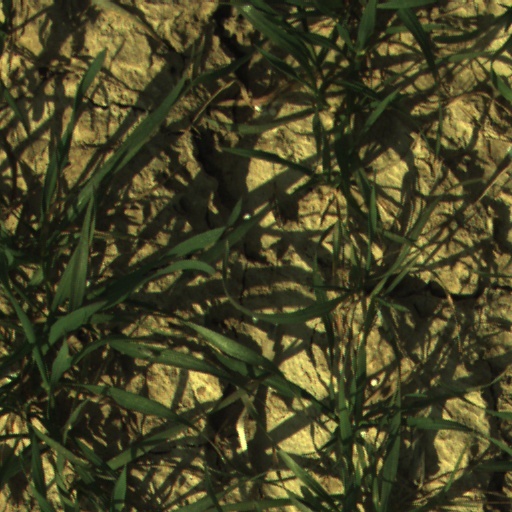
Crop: wheat